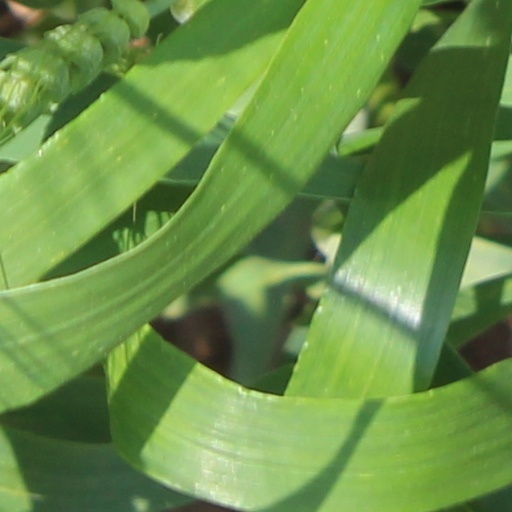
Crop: wheat